Deptford Green School

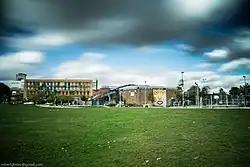
A panoramic of the school, as seen from Fordham Park

Deptford Green School is a coeducational comprehensive secondary school in Deptford, Lewisham, England with approximately 1100 pupils. Deptford Green also has specialisms in Humanities, with English, Citizenship and Drama as flagship subjects. The school was also part of the former Crossways Federation, being one of four feeder schools to Crossways Sixth Form, along with Addey and Stanhope School, Catford Business and Enterprise College and Crofton School. In January 2012 Bill Gates visited the school as part of the speakers for schools project. He stated that "Deptford Green is a model of a global school with socially conscious students." Boris Johnson has also visited the school.